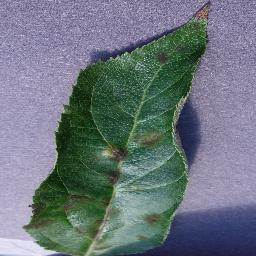
Label: Apple___Apple_scab